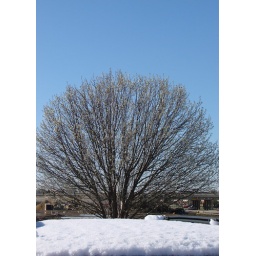
This is looking over the snow-covered roof of Pete's car to a Bradford pear tree at the church.